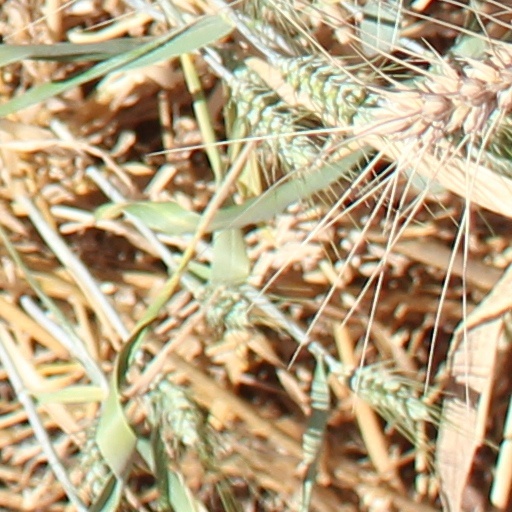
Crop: wheat